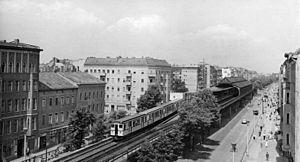
La Schönhauser Allee est la principale artère commerçante du quartier berlinois de Prenzlauer Berg et un grand axe de communication nord-sud.